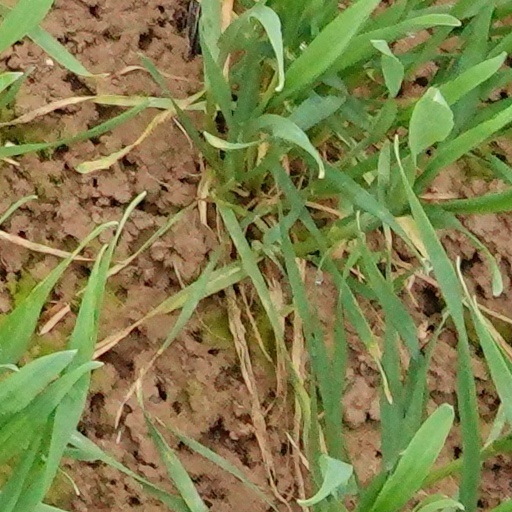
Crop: wheat